Fascist Italy

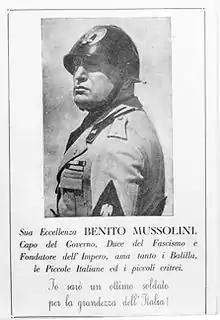
Propaganda poster of Mussolini

The 1929 treaties with Mussolini partially recovered the Papacy's spiritual primacy in Italy, making the Pope sovereign in the Vatican City state, and restoring Roman Catholicism as the State religion. In March 1929, a nationwide plebiscite was held to publicly endorse the Treaty. Opponents were intimidated by the Fascist régime, the Catholic Action party instructed Catholics to vote for Fascist candidates, and Mussolini claimed that the only "no" votes were of those "few ill-advised anti-clericals who refuse to accept the Lateran Pacts". Nearly 9 million Italians voted (90% of the registered electorate), and only 136,000 voted "no". The Lateran Treaty remains in place today.